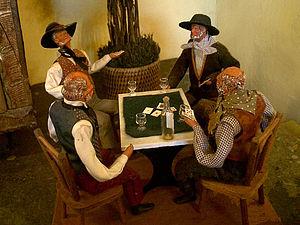
Les joueurs de la partie de cartes de Marcel Pagnol s'invitent à la crèche
La Provence est une région historique et culturelle ainsi qu'un ancien État indépendant et une ancienne province avant de disparaître à la Révolution française pour réapparaître en grande partie sous la forme recomposée de la région Provence-Alpes-Côte d'Azur.
Les santons de Provence sont de petites figurines en argile, très colorées, représentant, dans la crèche de Noël, la scène de la nativité, les Rois Mages et les bergers, ainsi que toute une série de petits personnages, figurant les habitants d’un village provençal et leurs métiers traditionnels. Tout ce petit monde, chacun muni de son présent pour l’enfant Jésus, fait route à travers un paysage comportant traditionnellement une colline, une rivière avec un pont, et des oliviers, vers l’étable, surmontée de son étoile.
L’Occitanie est une région culturelle et historique du sud-ouest de l’Europe. Les principaux éléments qui la caractérisent sont sa culture et sa langue, la langue d'oc qui lui a donné son nom. L’espace occitan est identifié dès l’Empire romain sous le nom de Viennoise ou de Sept-Provinces, et au début du Moyen Âge sous le nom d’Aquitaine. Il retrouve une certaine unité à l'époque carolingienne sous le nom de royaume d'Aquitaine dont les délimitations territoriales correspondent grosso modo à l'espace linguistique de l'ancien occitan et de la Viennoise romaine. L’Occitanie a connu différents noms au cours de son histoire. La plus grande partie de l’Occitanie est aujourd’hui située en France où, depuis 2016, une région administrative de moindre étendue porte le même nom.